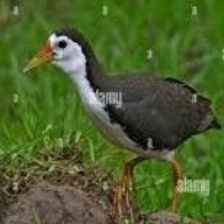
Species: WHITE BREASTED WATERHEN
Scientific name: AMAURORNIS PHOENICURUS
ImageNet parent category: european_gallinule